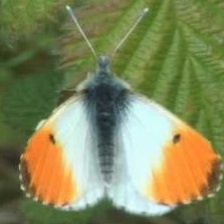
Species: ORANGE TIP
Butterfly family (ImageNet category): cabbage_butterfly